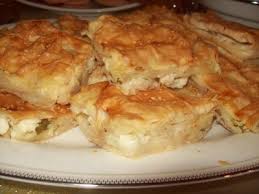
Yemek: borek